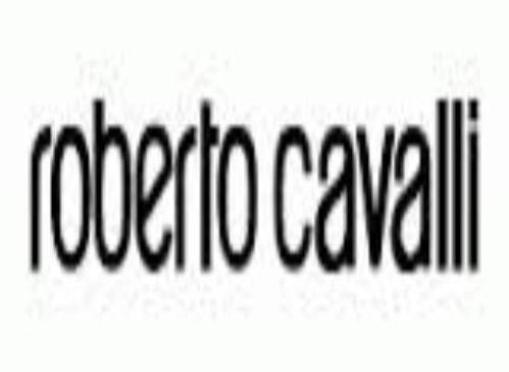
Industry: Clothes